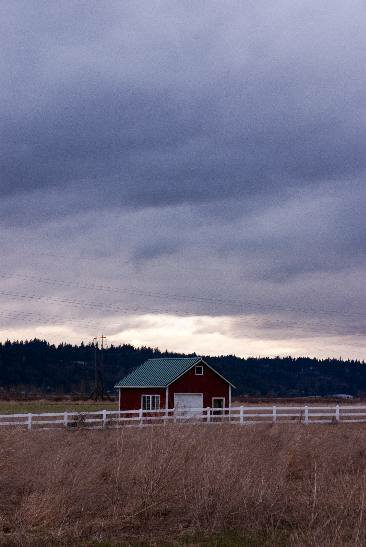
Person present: No